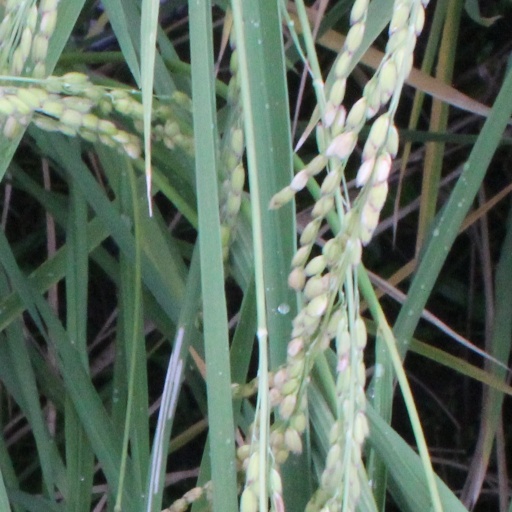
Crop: rice